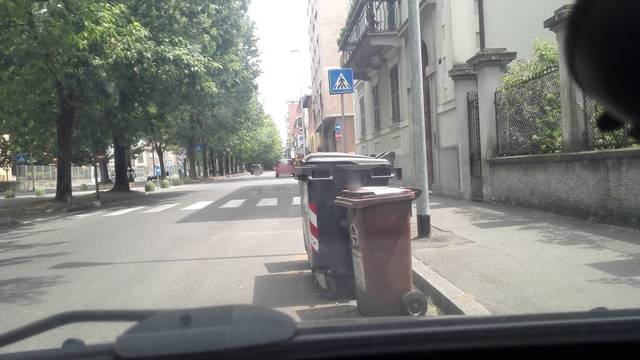
Region: Italy
Coordinates: 44.767, 8.79